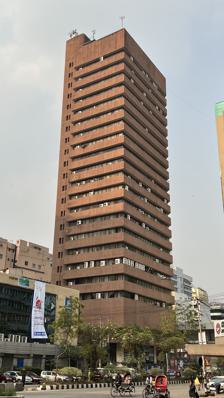
Building: Janata Bank Bhaban
Country: Bangladesh
Year built: 1985
Commercial in Dhaka, Bangladesh Janata Bank Bhaban Janata Bank Bhaban at night General information Status Completed Type Commercial Location 110, Motijheel , Dhaka , Bangladesh Completed 1985 Owner Janata Bank Height Roof 78 metres (256 ft) Top floor 24 Technical details Floor count 24 Floor area 180000 sft Design and construction Developer Concord Engineers and Construction Limited Janata Bank Tower is a high-rise office building located in Dhaka , Bangladesh . It is located in Motijheel , the central business district of the metropolis. It rises to a height of 77.18 metres (253.2 ft) and has 24 floors. It houses the headquarters of Janata Bank, the premier financial institution of the country. Bangladesh Bank Building is one of the earliest high-rises that the city constructed. Built in 1985, it is one of the tallest buildings in Bangladesh. Currently, it is the nation's 37th tallest building. This 24-storey Head office building of Janata Bank at Motijheel was built by Concord Group . See also List of tallest buildings in Dhaka References